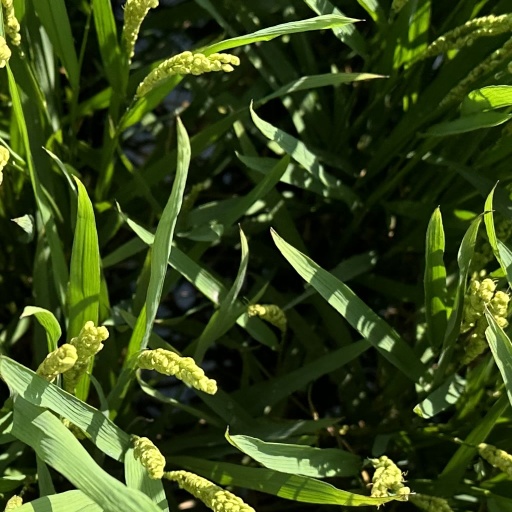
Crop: rice